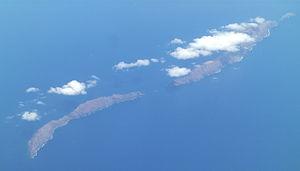
L'îlot Chão, est un îlot inhabité des îles Desertas, située dans l'océan Atlantique, au large de l'île de Madère, région autonome du Portugal.
Les îles Desertas, en portugais Ilhas Desertas, sont un archipel inhabité du Portugal situé dans l'océan Atlantique, dans la région autonome de Madère, au sud-est de l'île de Madère. Les îles ainsi que les eaux environnantes constituent la réserve naturelle des îles Desertas.